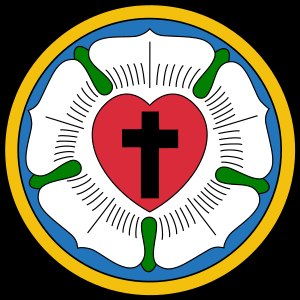
Lutherrose
Lutherrosen er kirkereformatoren Martin Luthers personlige segl fra 1530.
Lutherrosen er Martin Luthers personlige segl fra 1530, og er blevet et udbredt symbol for den evangelisk-lutherske kirke. Korset i hjertet symboliserer troen på den korsfæstede Jesus Kristus. Det røde hjerte står for liv og kærlighed, mens den hvide rose repræsenterer glæde og fred. Den blå farve reflekterer himmelens herlighed og guldringen henviser til evigheden og uendelig rigdom.